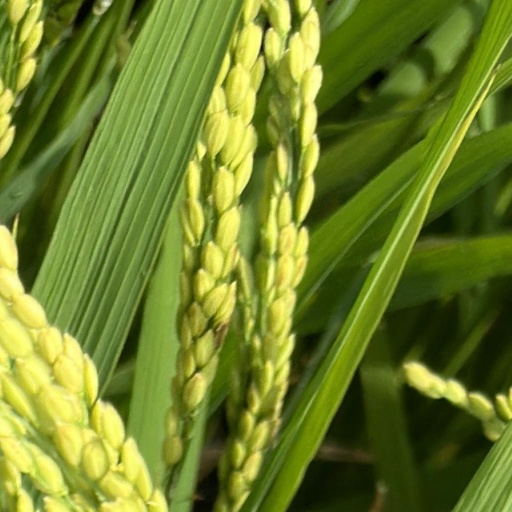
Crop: rice